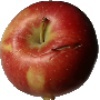
Label: braeburn_apple